Crewe Electric TMD

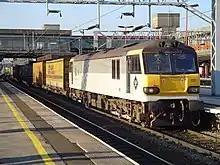
A Class 92 locomotive displaying an eagle depot plaque, fixed below the cab side window

In 1987, Railfreight introduced depot plaques on its locomotives; those allocated to Crewe IEMD carried a plaque depicting an eagle.